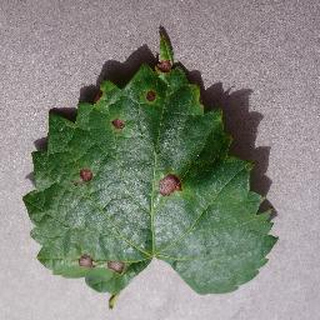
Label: grape_black_rot